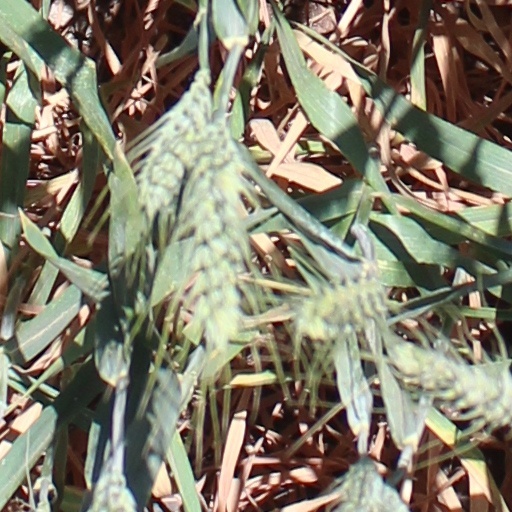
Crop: wheat